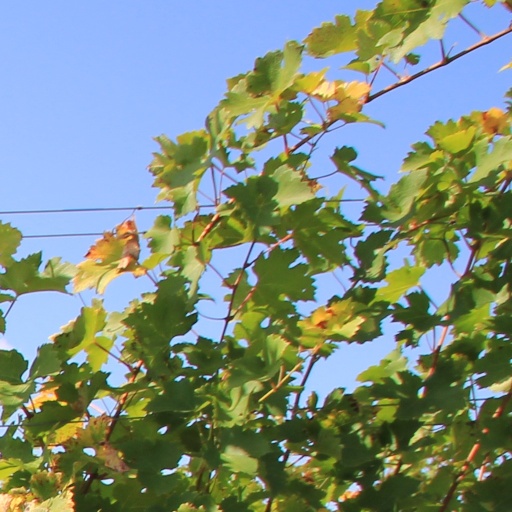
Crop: grape